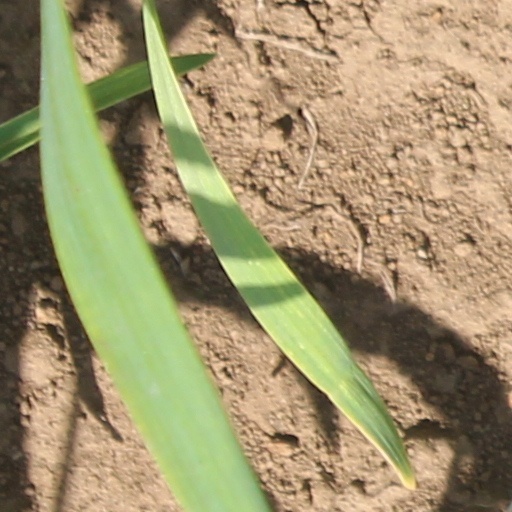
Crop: wheat